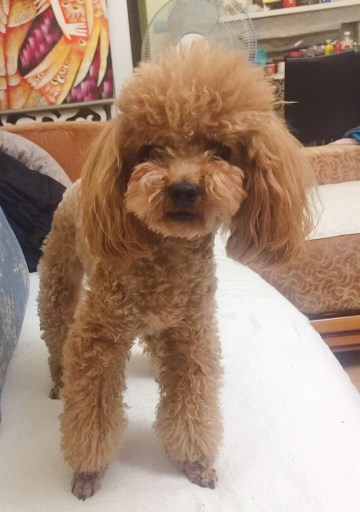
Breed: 7449-n000128-teddy